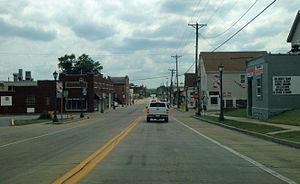
Pacific est une ville du Missouri, dans les comtés de Franklin et de Saint Louis aux États-Unis.